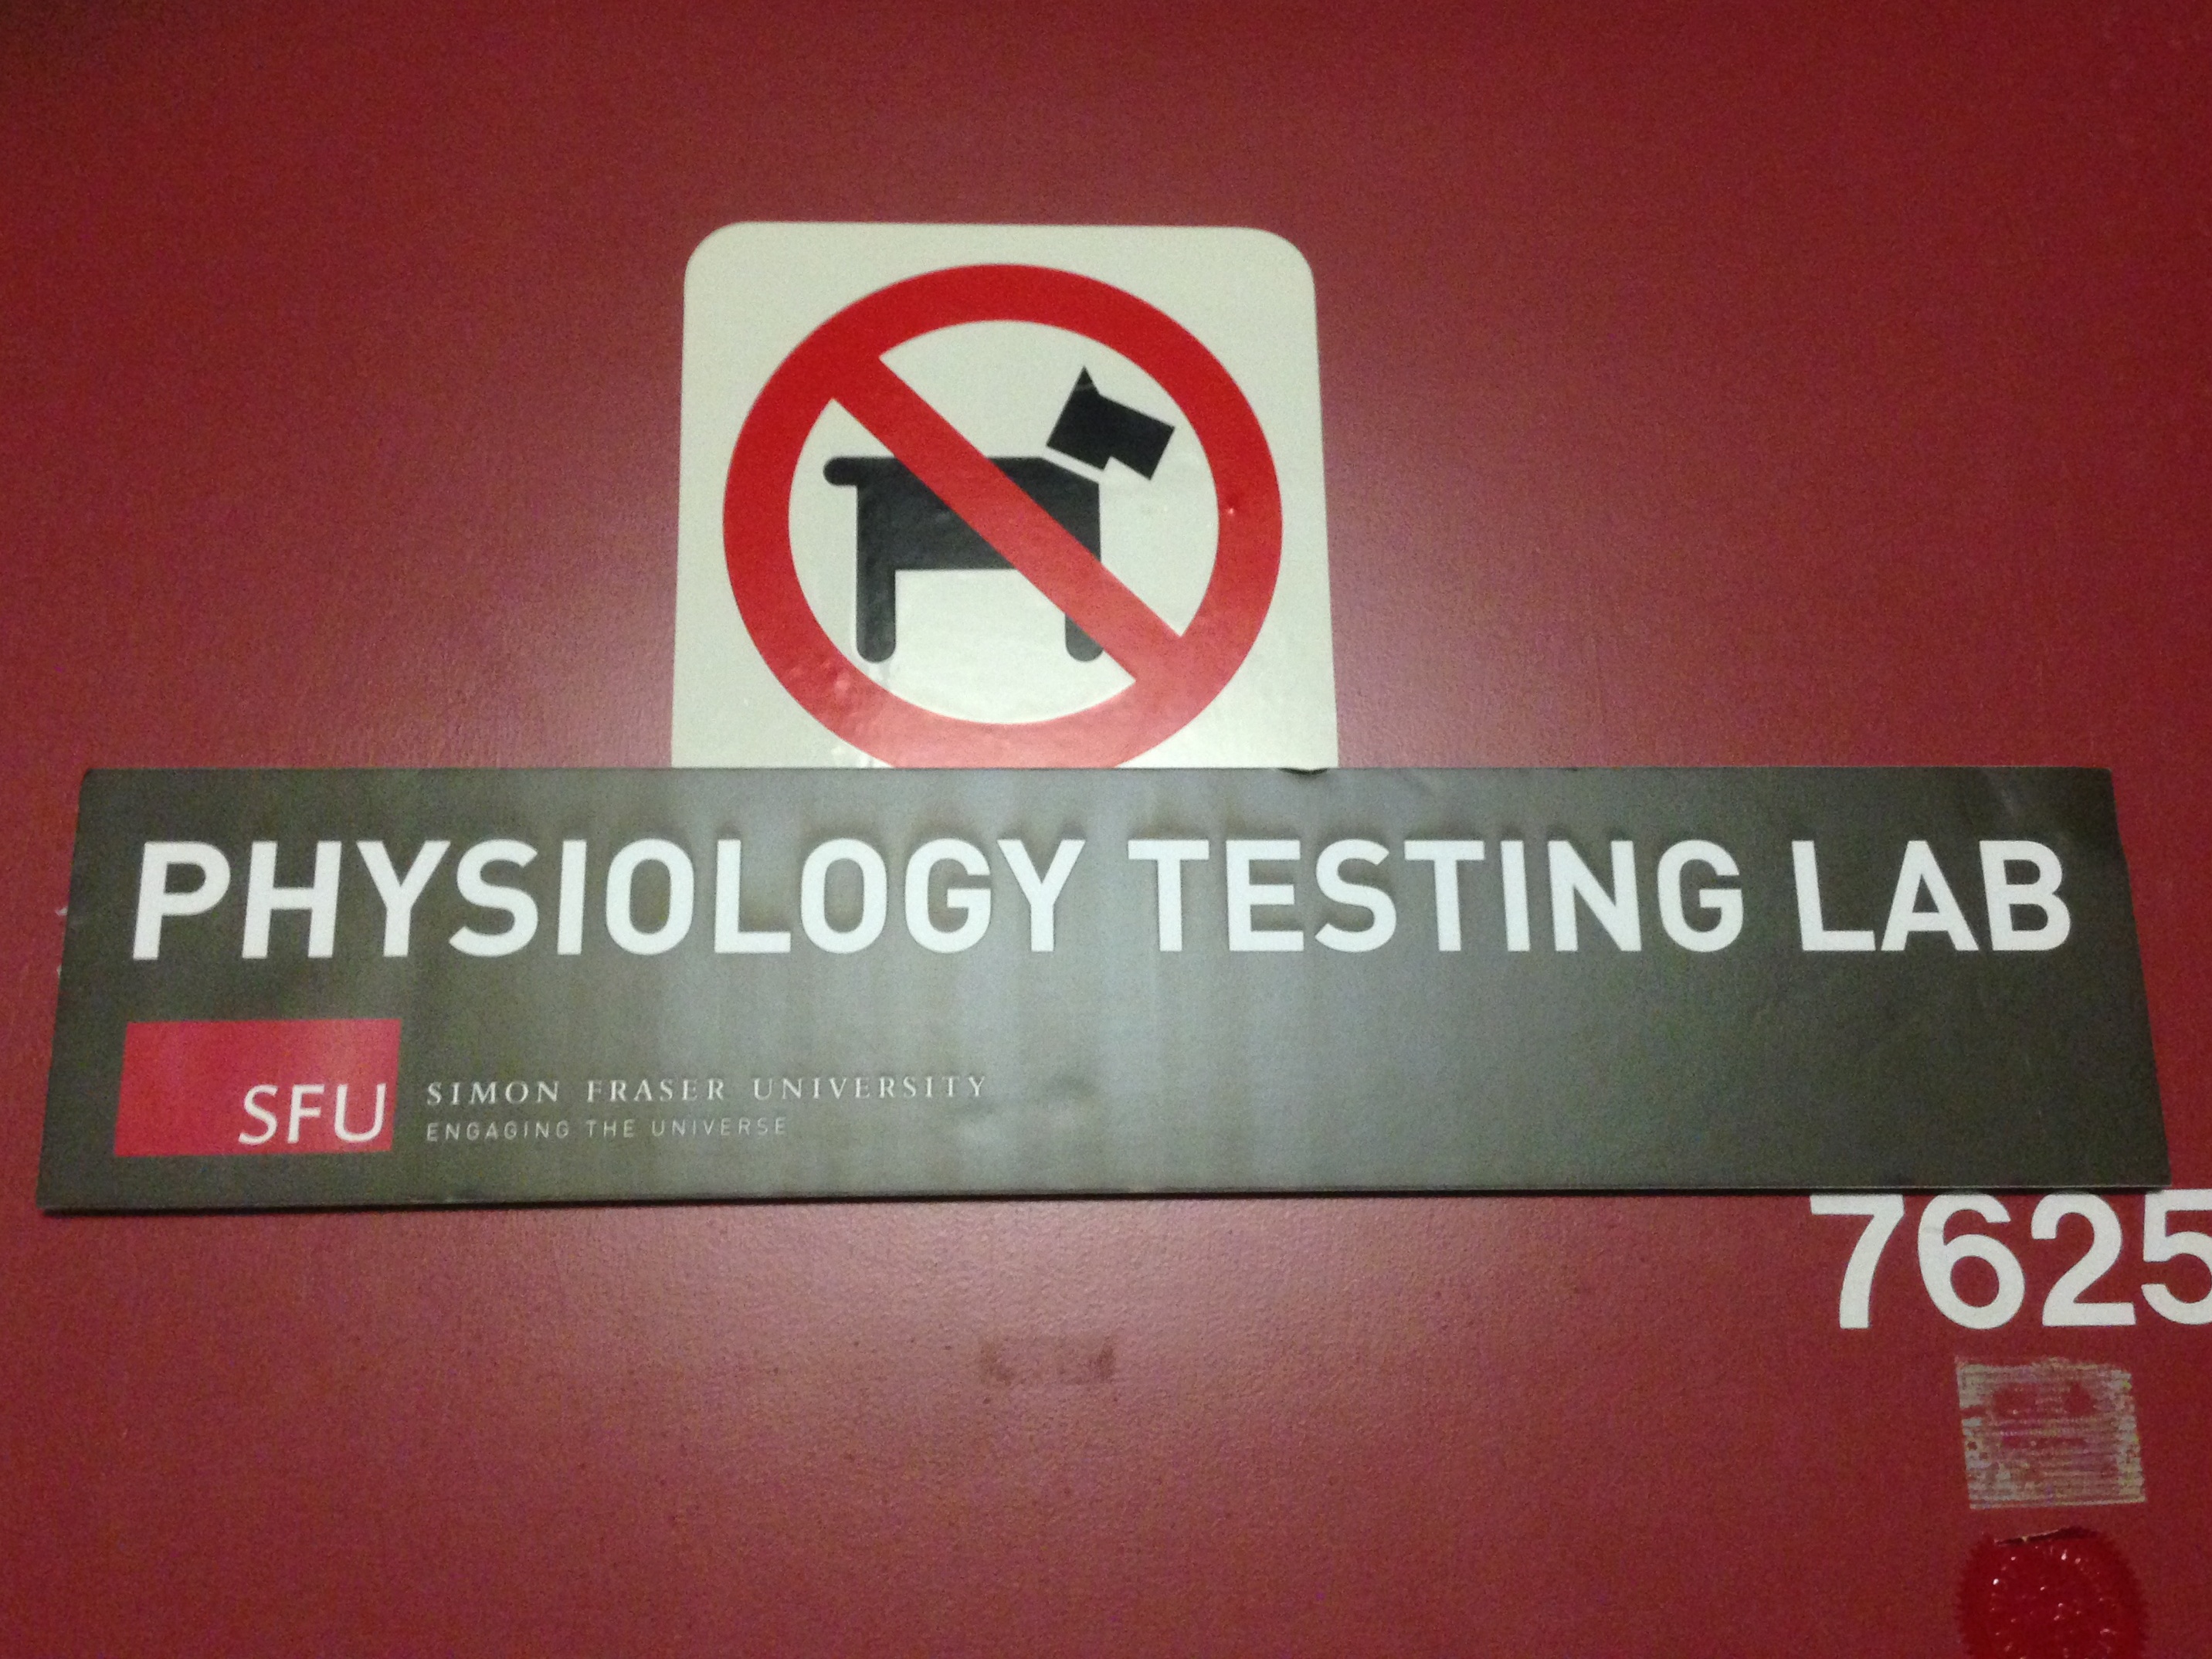
number, advertising, sign, symbol, signage, label, brand, font, text